Nicolas Penneteau

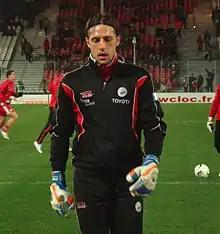
Penneteau with Valenciennes in 2007

Nicolas Penneteau (born 20 February 1981) is a French former professional footballer who played as a goalkeeper.